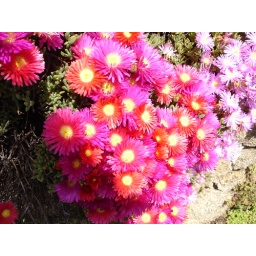
These grow all over the stone walls of the Scilly Islands, in red, purple, yellow and pink.